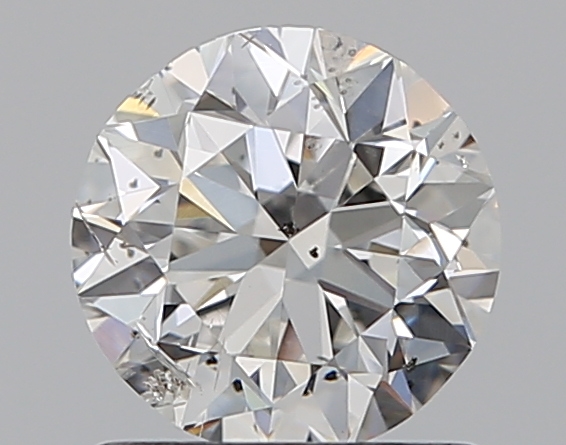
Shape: round
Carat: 0.96
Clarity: SI2
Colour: E
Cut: VG
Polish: EX
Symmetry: VG
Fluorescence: SL
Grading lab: IGI
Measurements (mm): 6.18 x 6.1 x 3.96